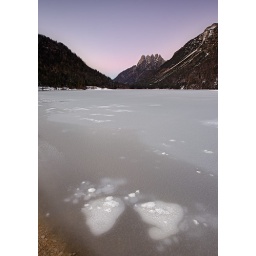
Purple sky over frozen lake